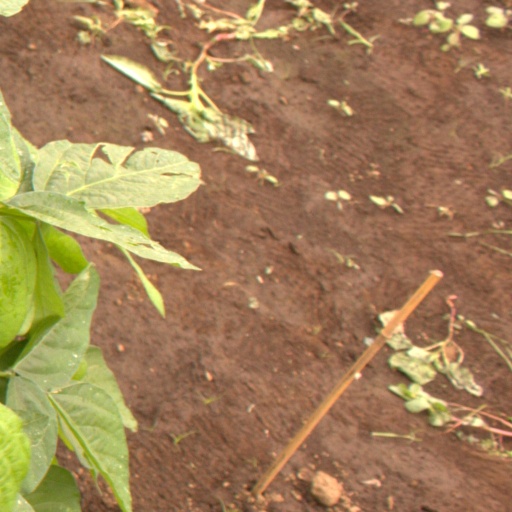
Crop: soybean